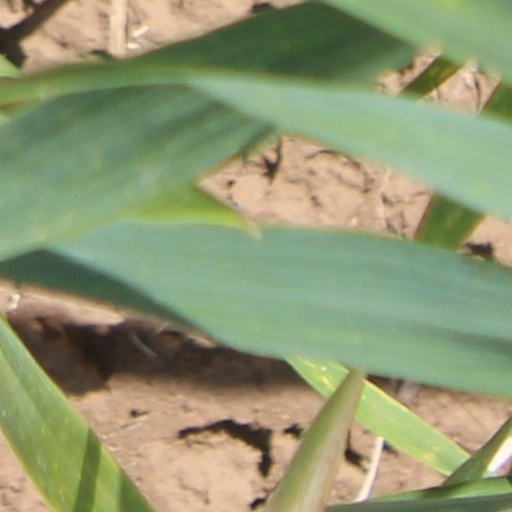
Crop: wheat